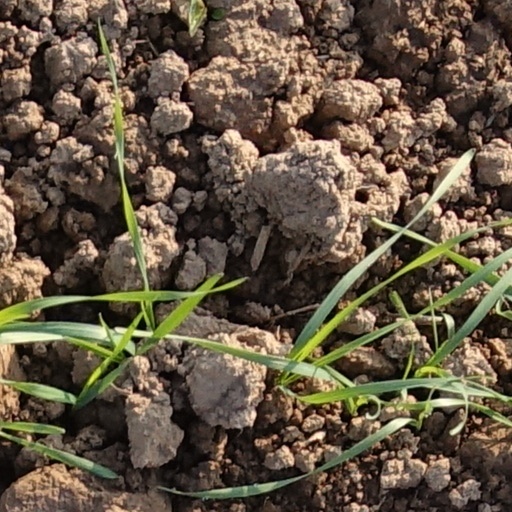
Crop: wheat